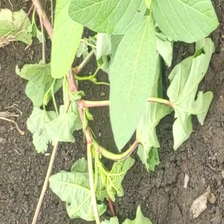
Weed species: Little_Mallow(Malva parviflora)